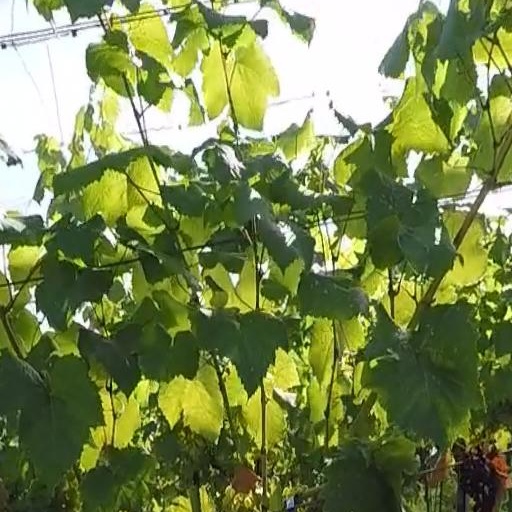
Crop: grape